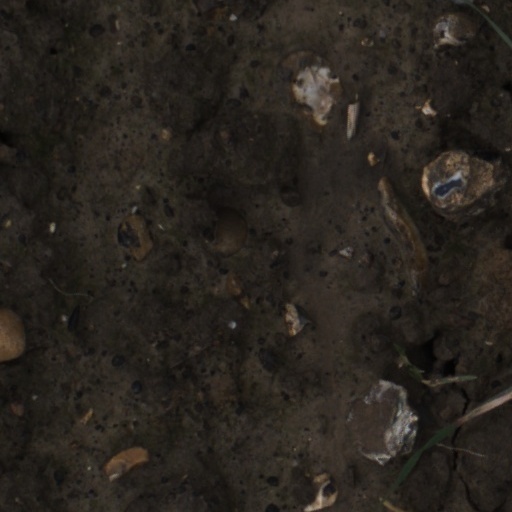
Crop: wheat